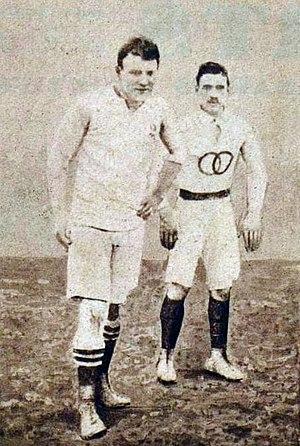
Gaston Lane (D.) et Cartwright, capitaines du France-Angleterre du 22 mars 1906.
Cet article présente l'historique des confrontations entre l'équipe d'Angleterre et l'équipe de France en rugby à XV. Une telle rencontre est connue sous le nom de Crunch. Les deux équipes se sont affrontées à cent-six reprises dont cinq fois en Coupe du monde. Les Anglais ont remporté cinquante-huit rencontres contre quarante-et-une pour les Français et sept matches nuls. Dans le cadre du Tournoi des Six Nations, cette confrontation donne lieu chaque année depuis 2000 à la remise du Trophée Eurostar au vainqueur.